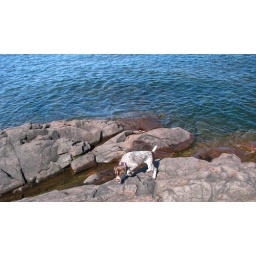
Dixie investigating the rocks and the water. She loved swimming in Lake Superior.